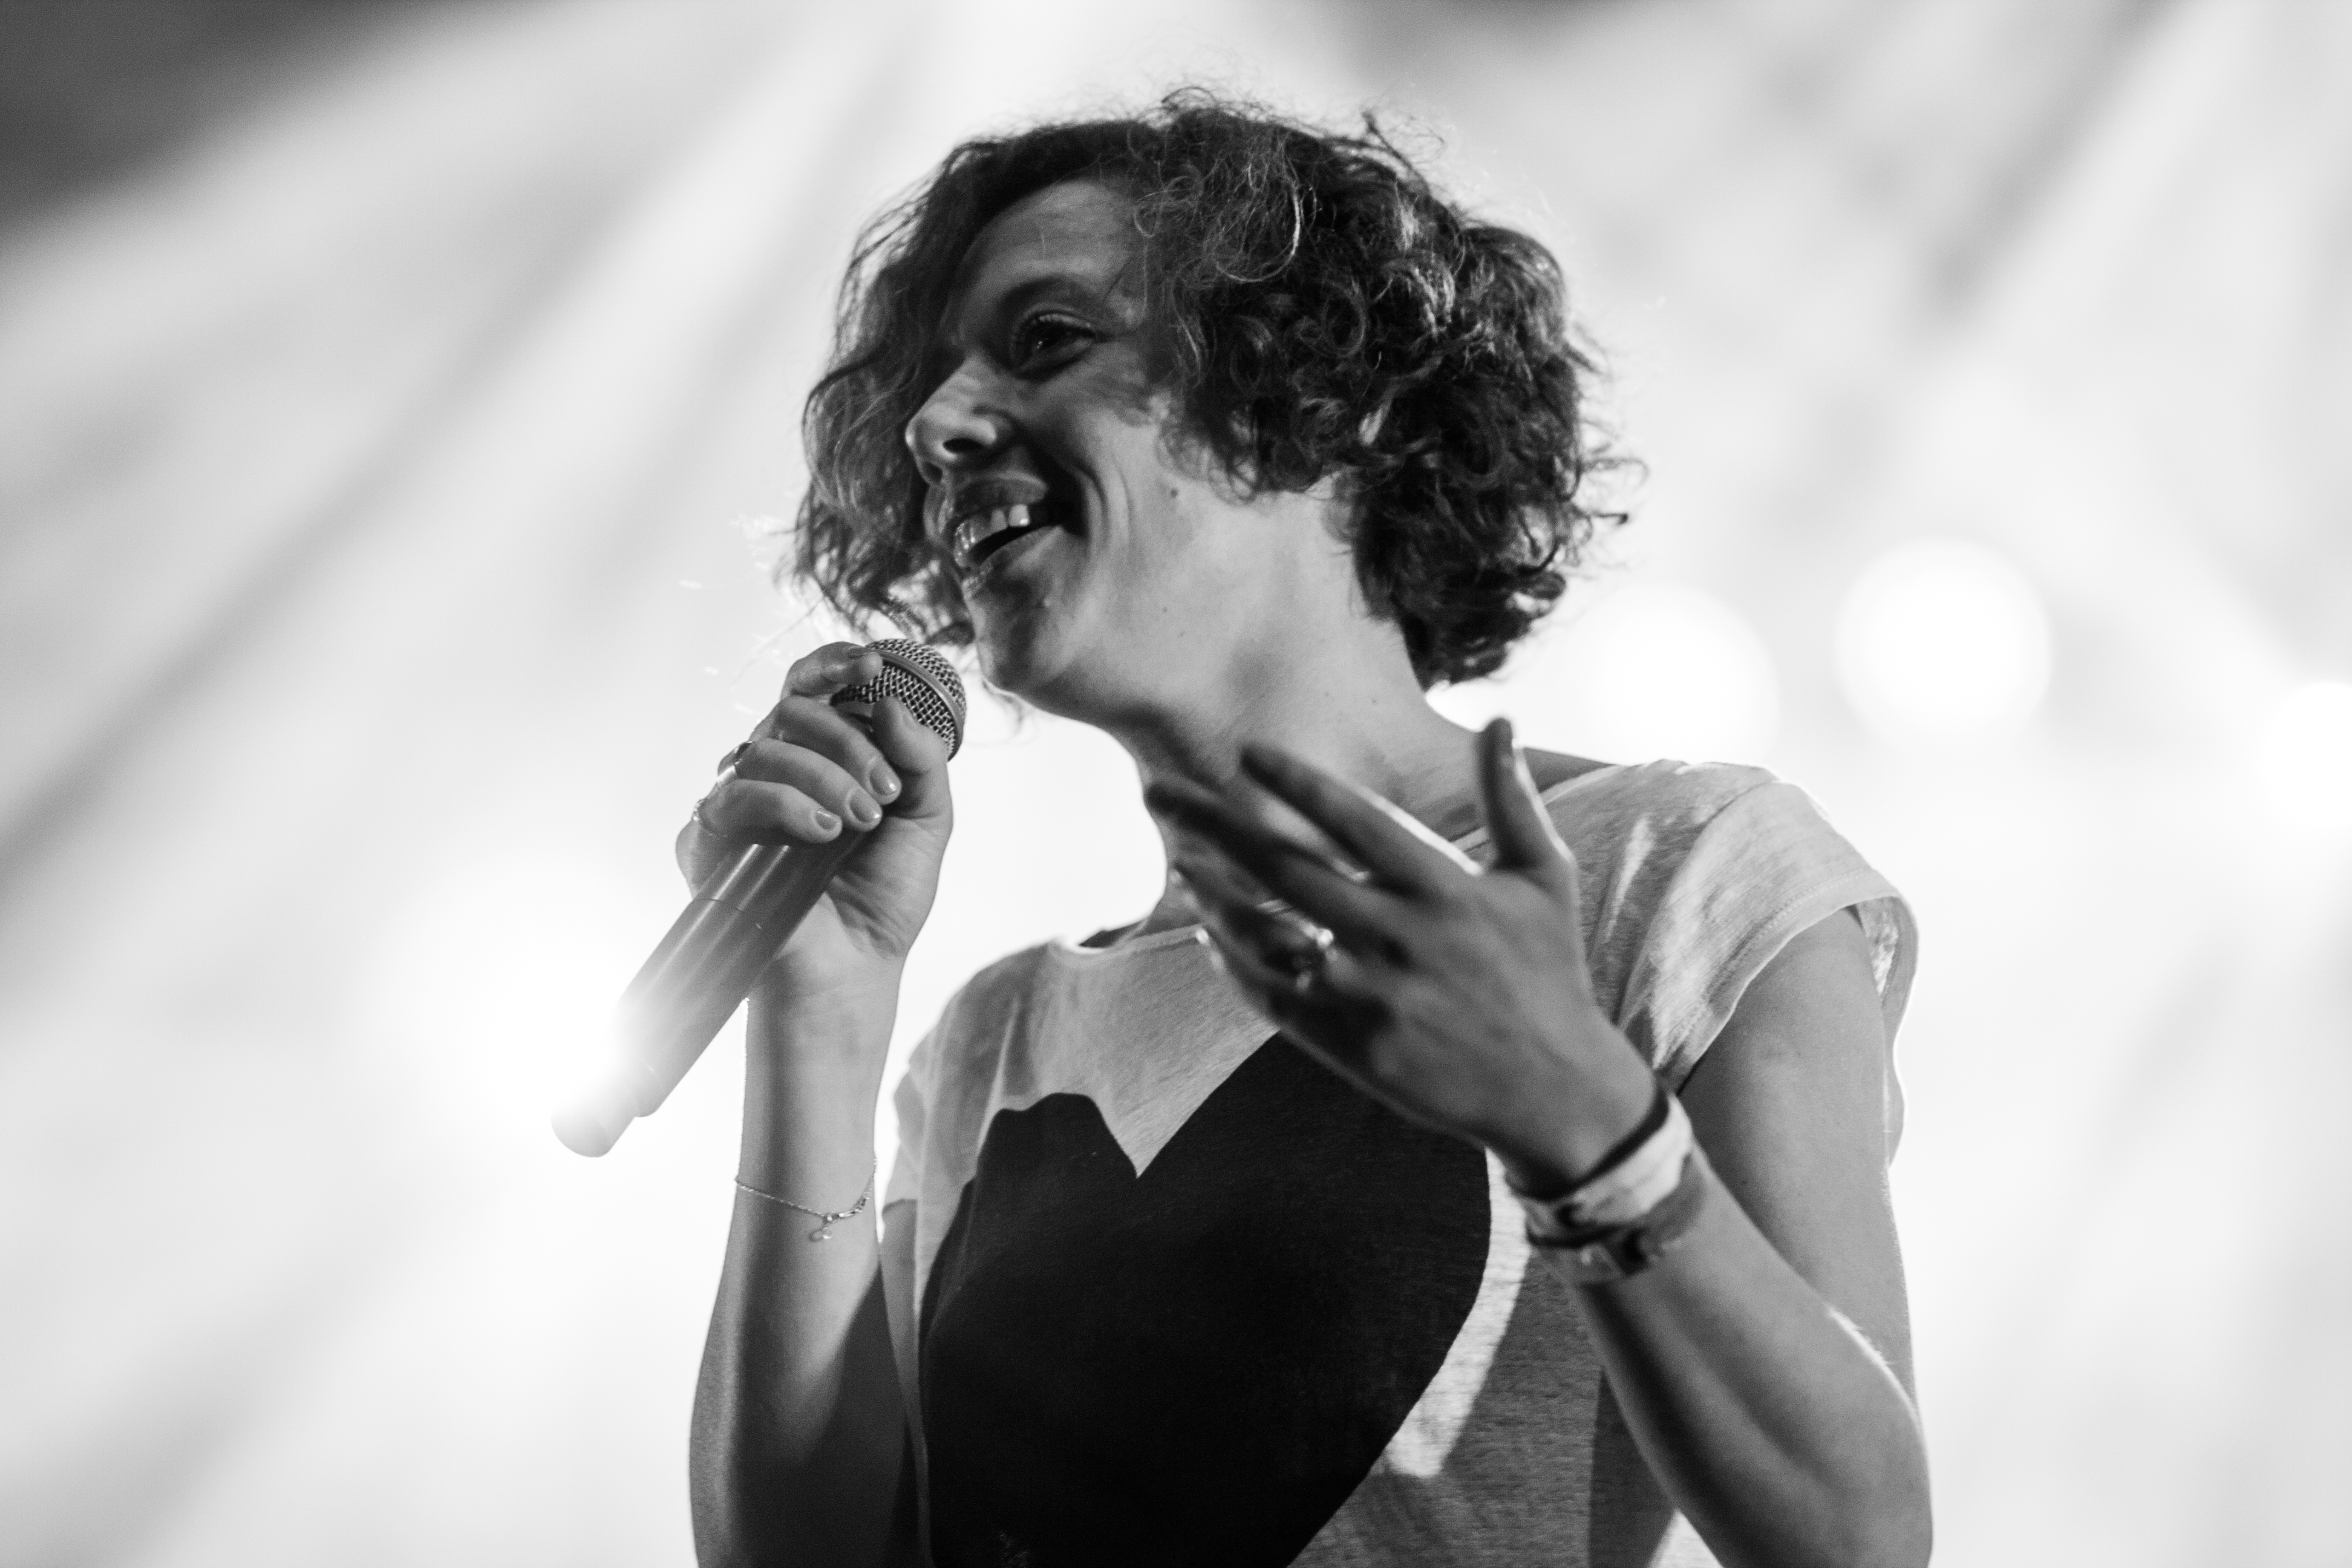
person, black and white, white, photography, concert, live, portrait, spring, black, monochrome, brussels, place, bruxelles, fete, palais, musique, fetedelamusique, gallo, marie, earl, ashanti, thierry, sixteen, manou, lefto, warnant, ashanti3000, singing, photograph, beauty, emotion, interaction, photo shoot, monochrome photography, portrait photography